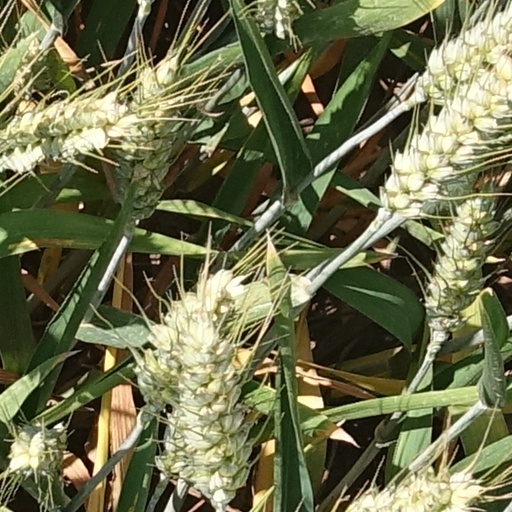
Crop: wheat